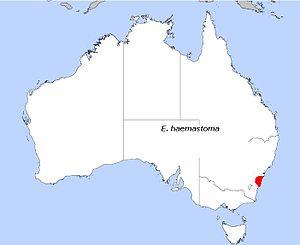
Eucalyptus haemastoma est un arbre australien de la famille des Myrtaceae qui doit son nom aux sillons sinueux qui parcourent son écorce. Ces sillons sont les anciens tunnels creusés par une chenille pendant son existence. Le papillon femelle dépose ses œufs entre la vieille et la nouvelle écorce. La chenille se creuse un chemin dans la nouvelle écorce, chemin de plus en plus large au fur et à mesure que la chenille grandit et qui s'arrête à l'endroit où elle se transforme en chrysalide et qui deviendra apparent lorsque la vieille écorce tombera.